Perissodactyla

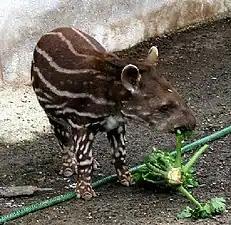
A young Brazilian tapir

Odd-toed ungulates are characterized by a long gestation period and a small litter size, usually delivering a single young. The gestation period is 330–500 days, being longest in rhinos. Newborn perissodactyls are precocial, meaning offspring are born already quite independent: for example, young horses can begin to follow the mother after a few hours. The young are nursed for a relatively long time, often into their second year, with rhinos reaching sexual maturity around eight or ten years old, but horses and tapirs maturing around two to four years old. Perissodactyls are long-lived, with several species, such as rhinos, reaching an age of almost 50 years in captivity.